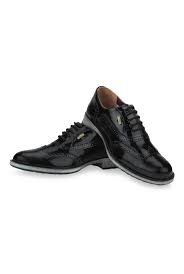
Label: Brogue